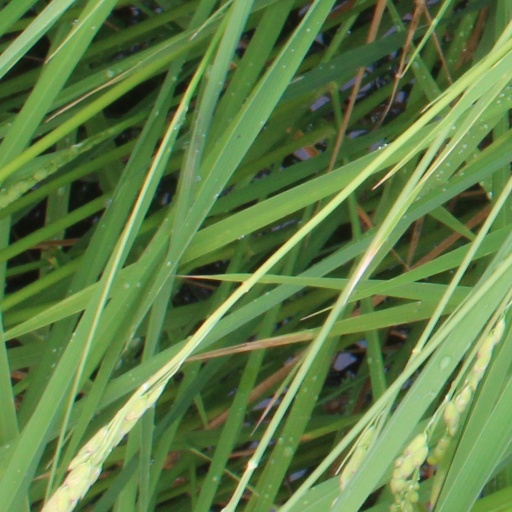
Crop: rice